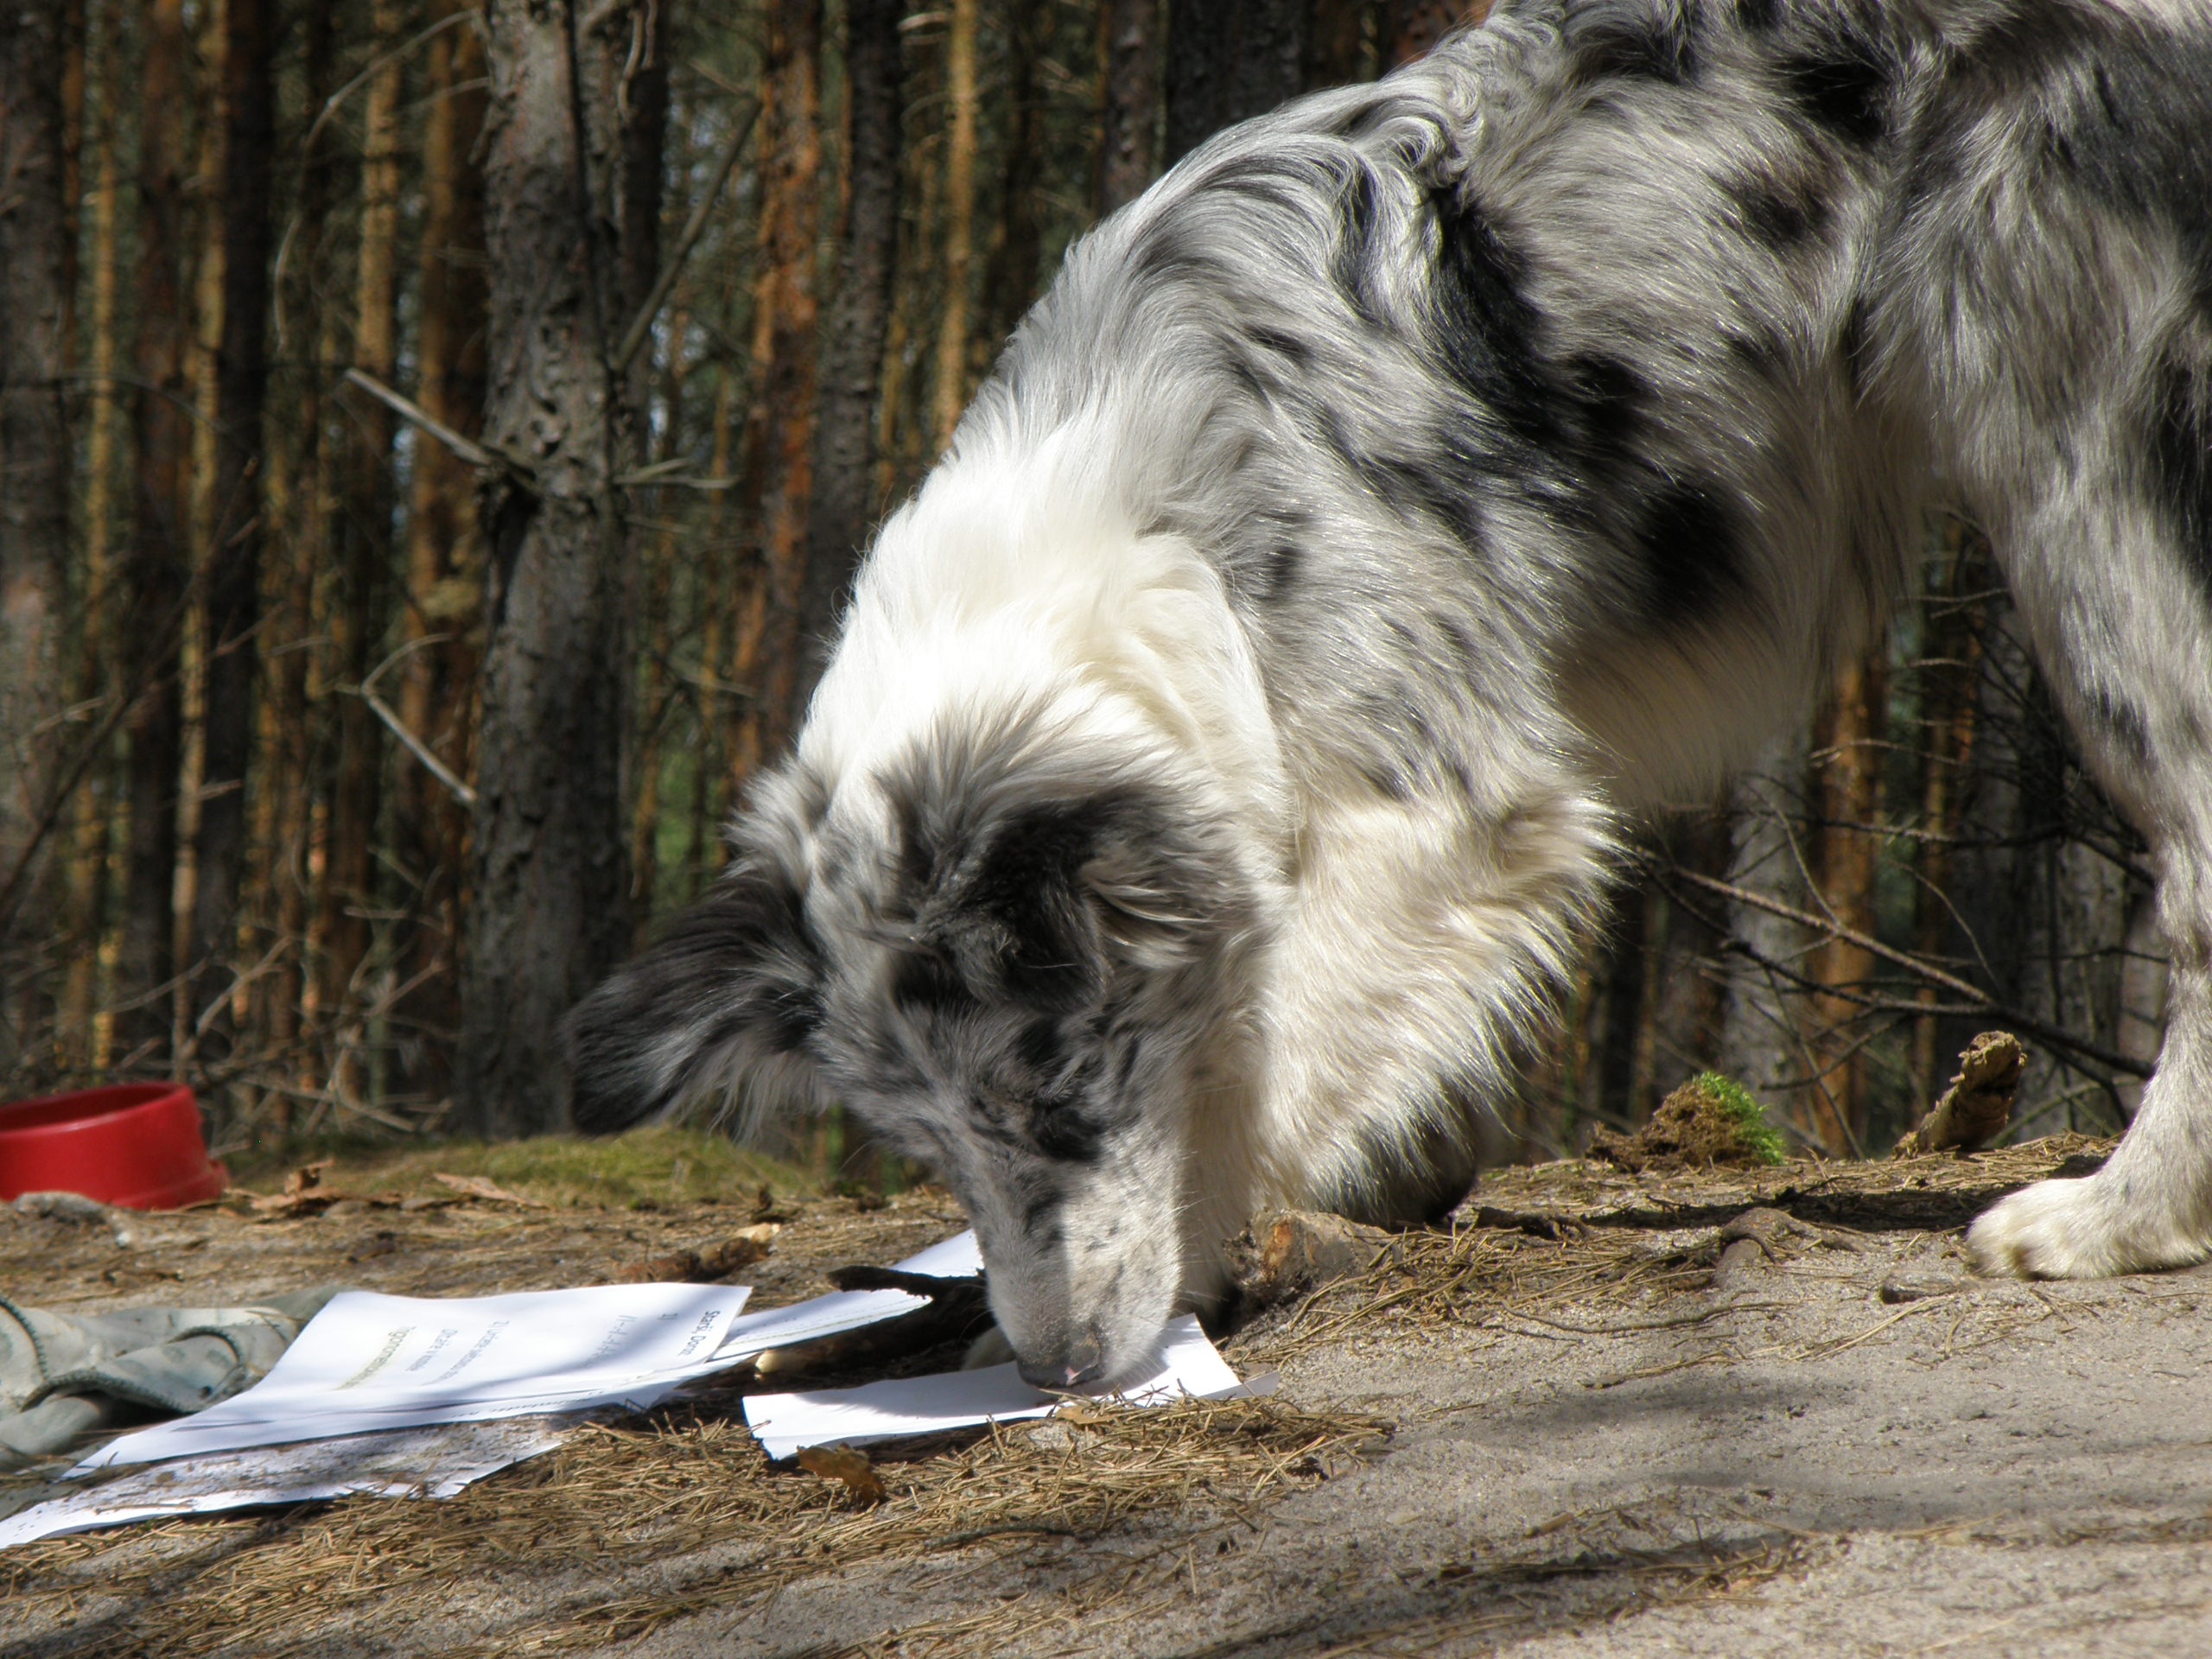
puppy, dog, collie, mammal, vertebrate, merle, australian shepherd, blue merle, setter, street dog, uchat, dog like mammal, animal sports, irish wolfhound